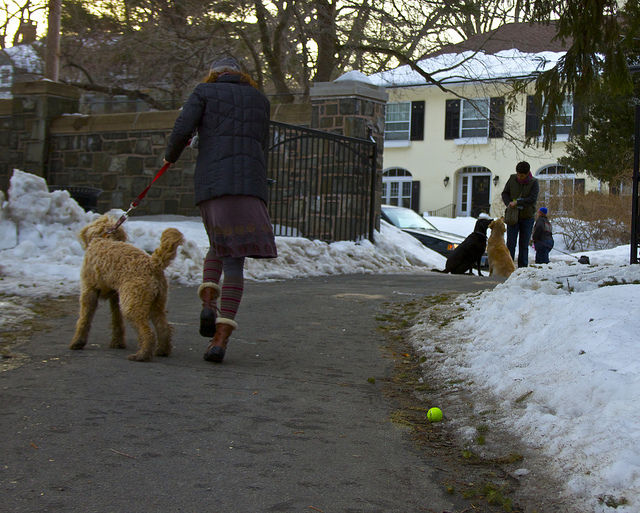
một người đàn ông đang rời khỏi một ngôi nhà với hai con chó và một người phụ nữ đang tiếp cận ngôi nhà với một con chó trên dây xích